Suita Station (Hankyu)

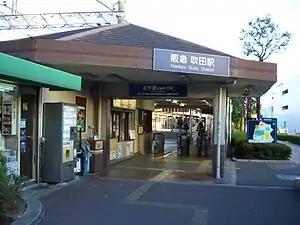

is a station located in Suita, Osaka Prefecture, Japan.